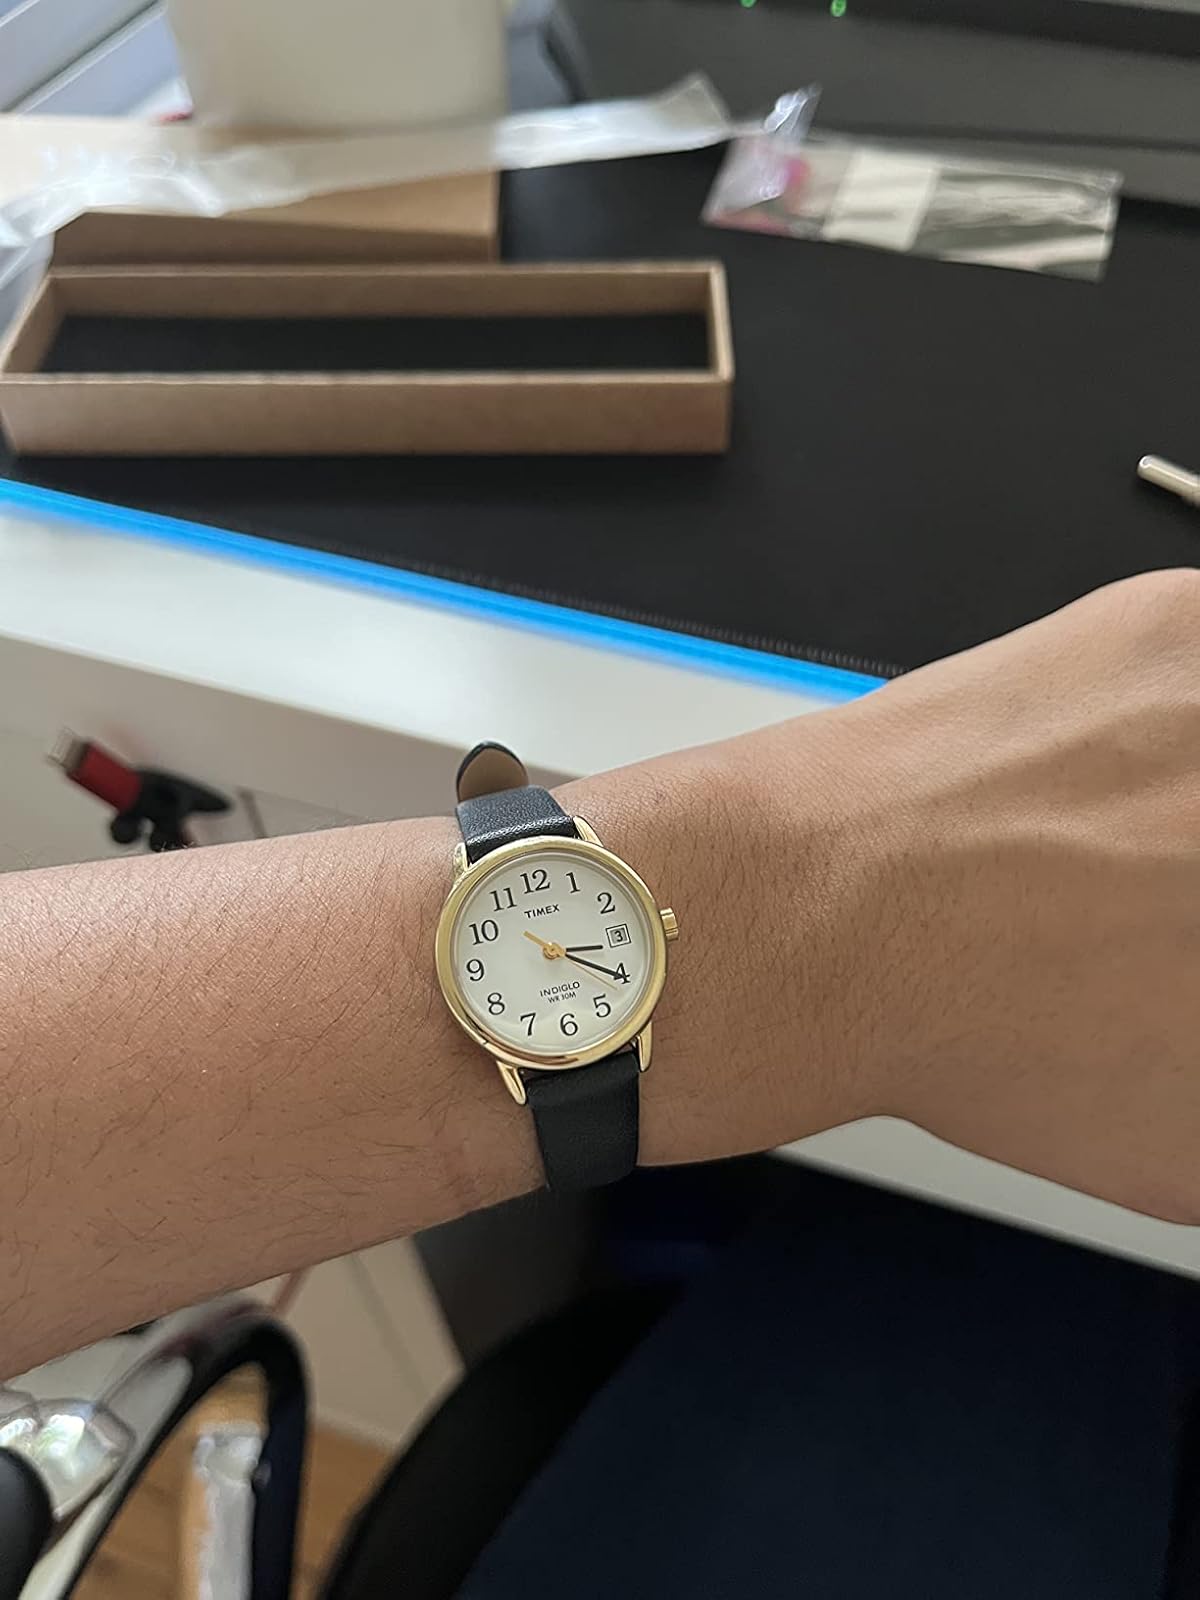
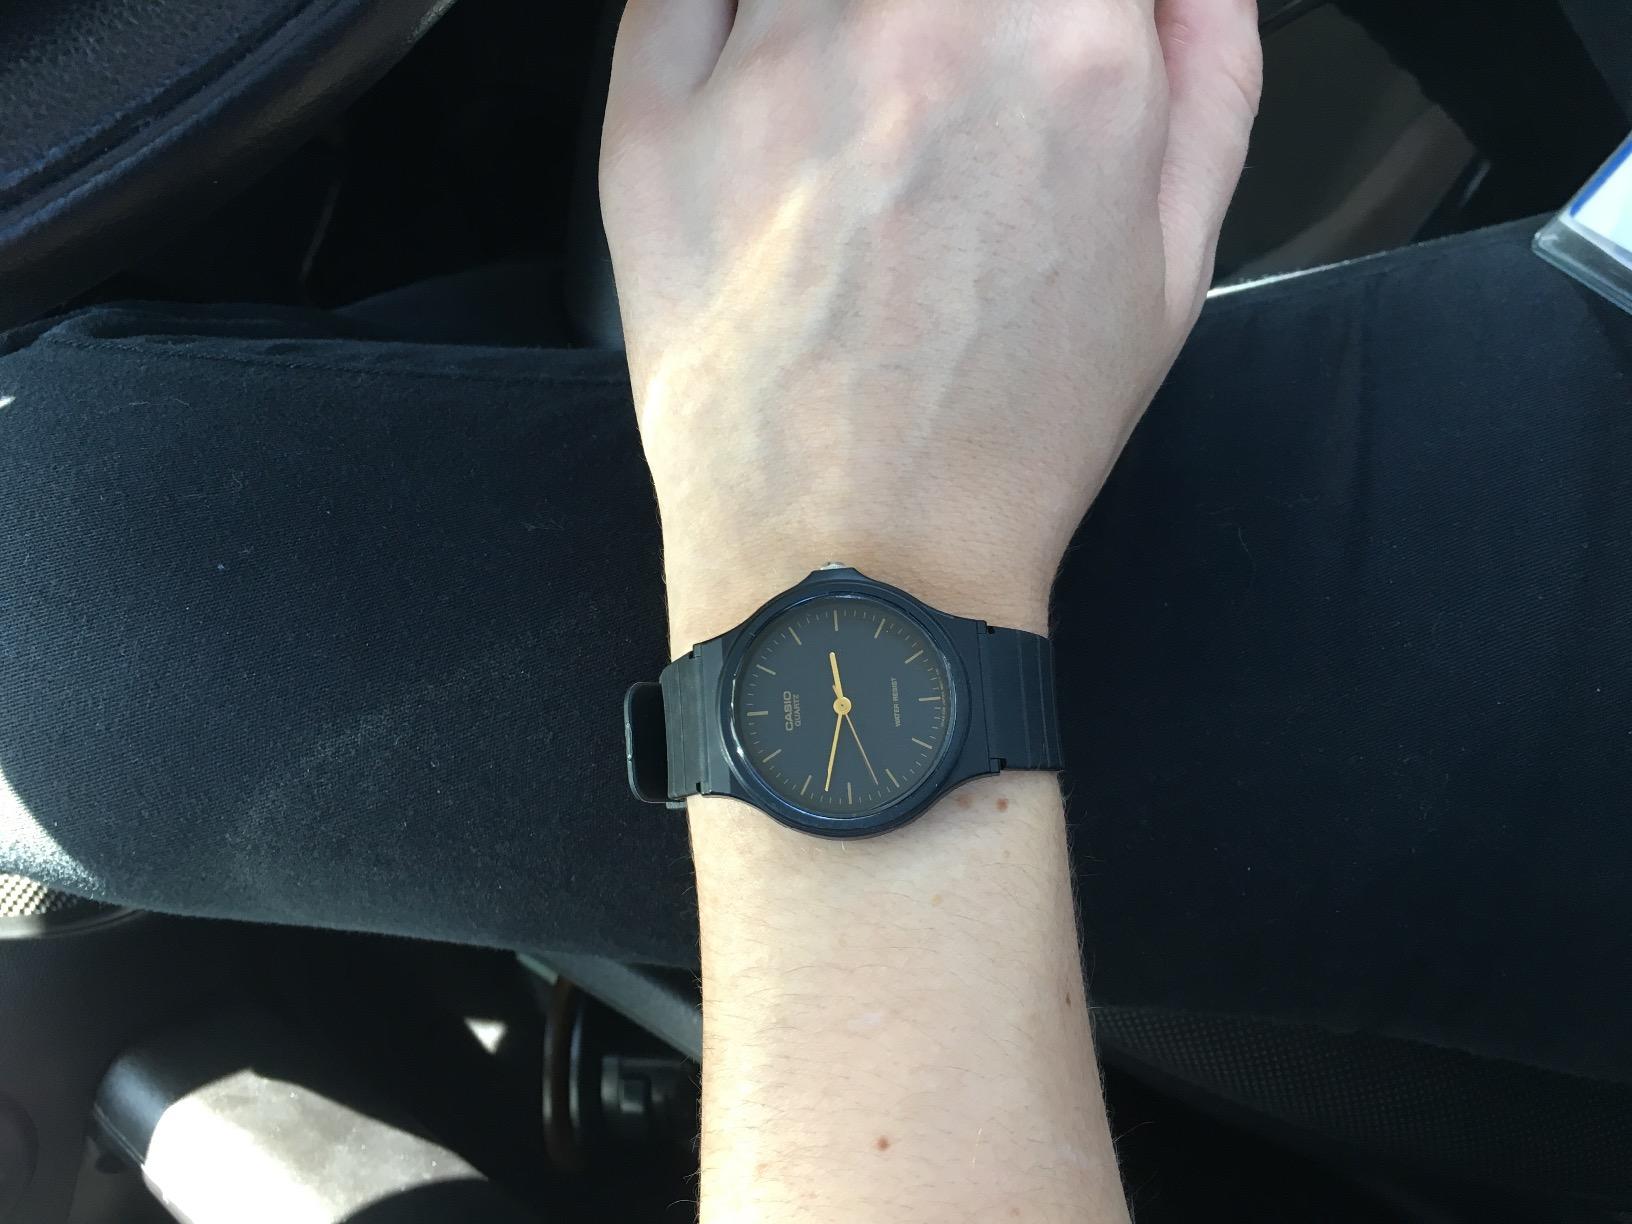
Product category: accessories_watch
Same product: no